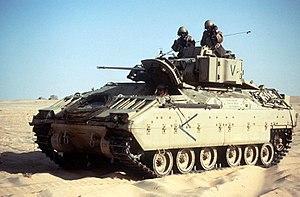
BAE Systems est une entreprise britannique travaillant dans les secteurs de la défense et de l'aérospatiale, dont le siège social se trouve à Farnborough. L'entreprise a également des intérêts en Amérique du Nord via sa filiale BAE Systems Inc. Dans le secteur de la défense, elle est en 2014 la troisième entreprise mondiale. L'entreprise est née le 30 novembre 1999 par le rapprochement de l'ancienne British Aerospace et de Marconi Electronic Systems.
Le véhicule de combat d'infanterie est un véhicule blindé destiné à transporter l'infanterie sur le champ de bataille et à lui fournir un soutien opérationnel au combat.